Luxembourg

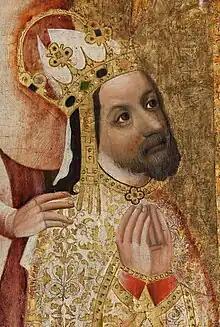
Charles IV, the 14th-century Holy Roman Emperor and King of Bohemia from the House of Luxembourg

When the Carolingian Empire was divided many times starting with the Treaty of Verdun in 843, today's Luxembourgish territory became successively part of the Kingdom of Middle Francia (843–855), the Kingdom of Lotharingia (855–959) and finally of the Duchy of Lorraine (959–1059), which itself had become a state of the Holy Roman Empire.